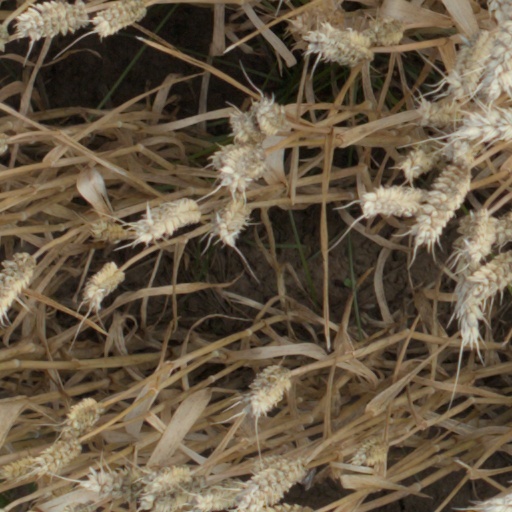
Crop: wheat